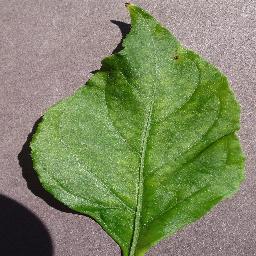
Label: Pepper,_bell___healthy